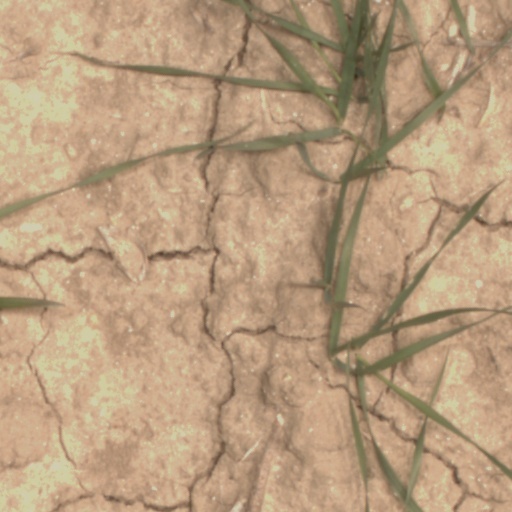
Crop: wheat